Francevillian biota

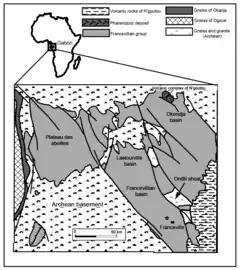
Geology of the Francevillian basin

The findings come from shales of the Franceville basin with a high density of up to 40 structures per square meter. The authors proposed that the organisms survived at the bottom in shallow sea water in colonies. The geochemistry of the site indicates that the structures formed in sediment under an oxygenated water column of a prograding delta, and if they were biological might have engaged in aerobic respiration.